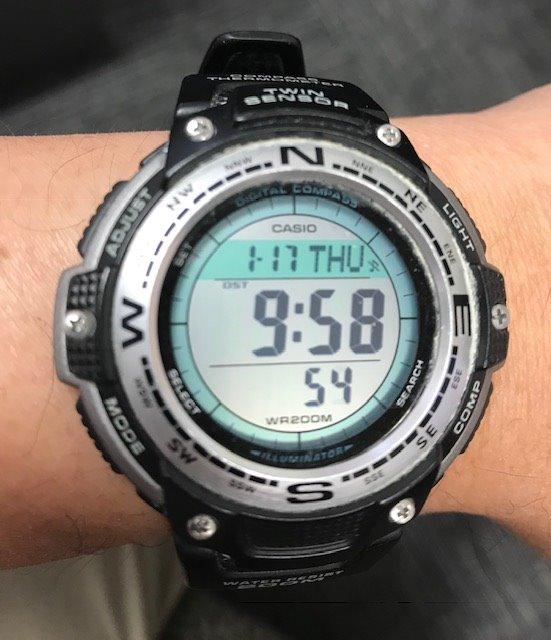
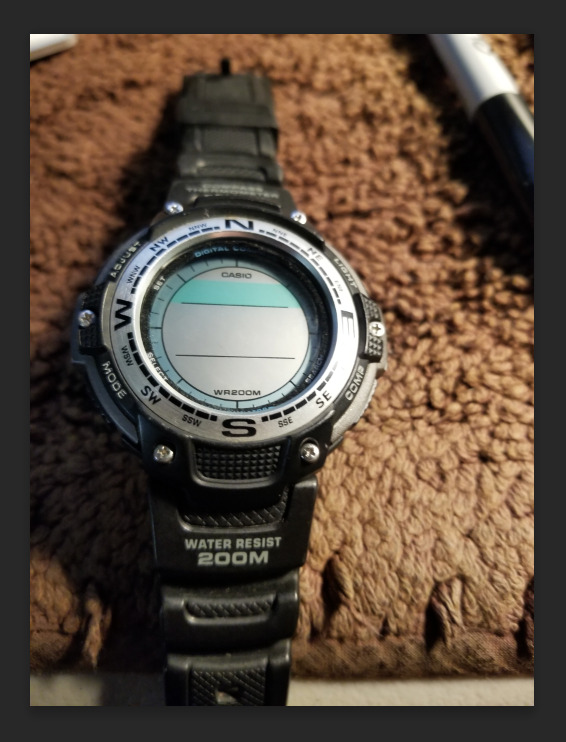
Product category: accessories_watch
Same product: yes